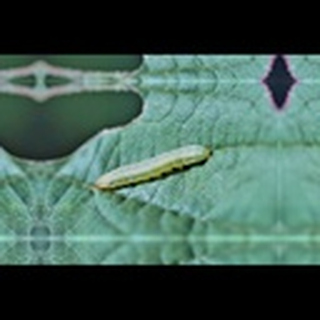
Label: cotton_army_worm